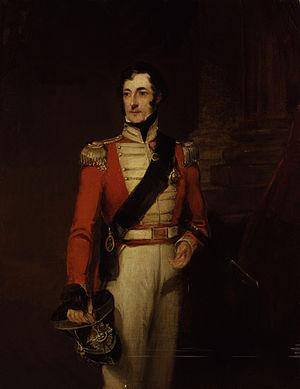
Charles Gordon-Lennox, 5ᵉ duc de Richmond et 5ᵉ duc de Lennox, 5ᵉ duc d'Aubigny, KG, PC, titré comte de Mars jusqu'en 1819, est un pair britannique et un homme politique Conservateur.